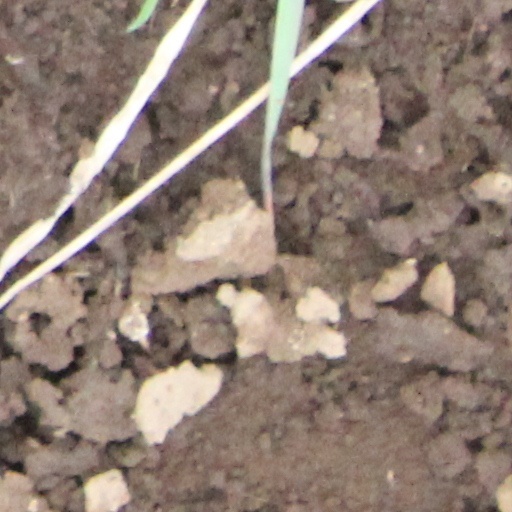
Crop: wheat